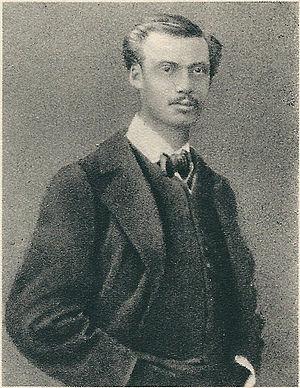
Auguste Renoir, photographie de 1861